Blind Spot: Hitler's Secretary

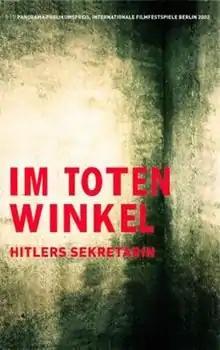
Im toten Winkel poster

Im toten Winkel - Hitlers Sekretärin (titled Blind Spot: Hitler's Secretary in English) is a 2002 Austrian documentary directed by André Heller and Othmar Schmiderer.